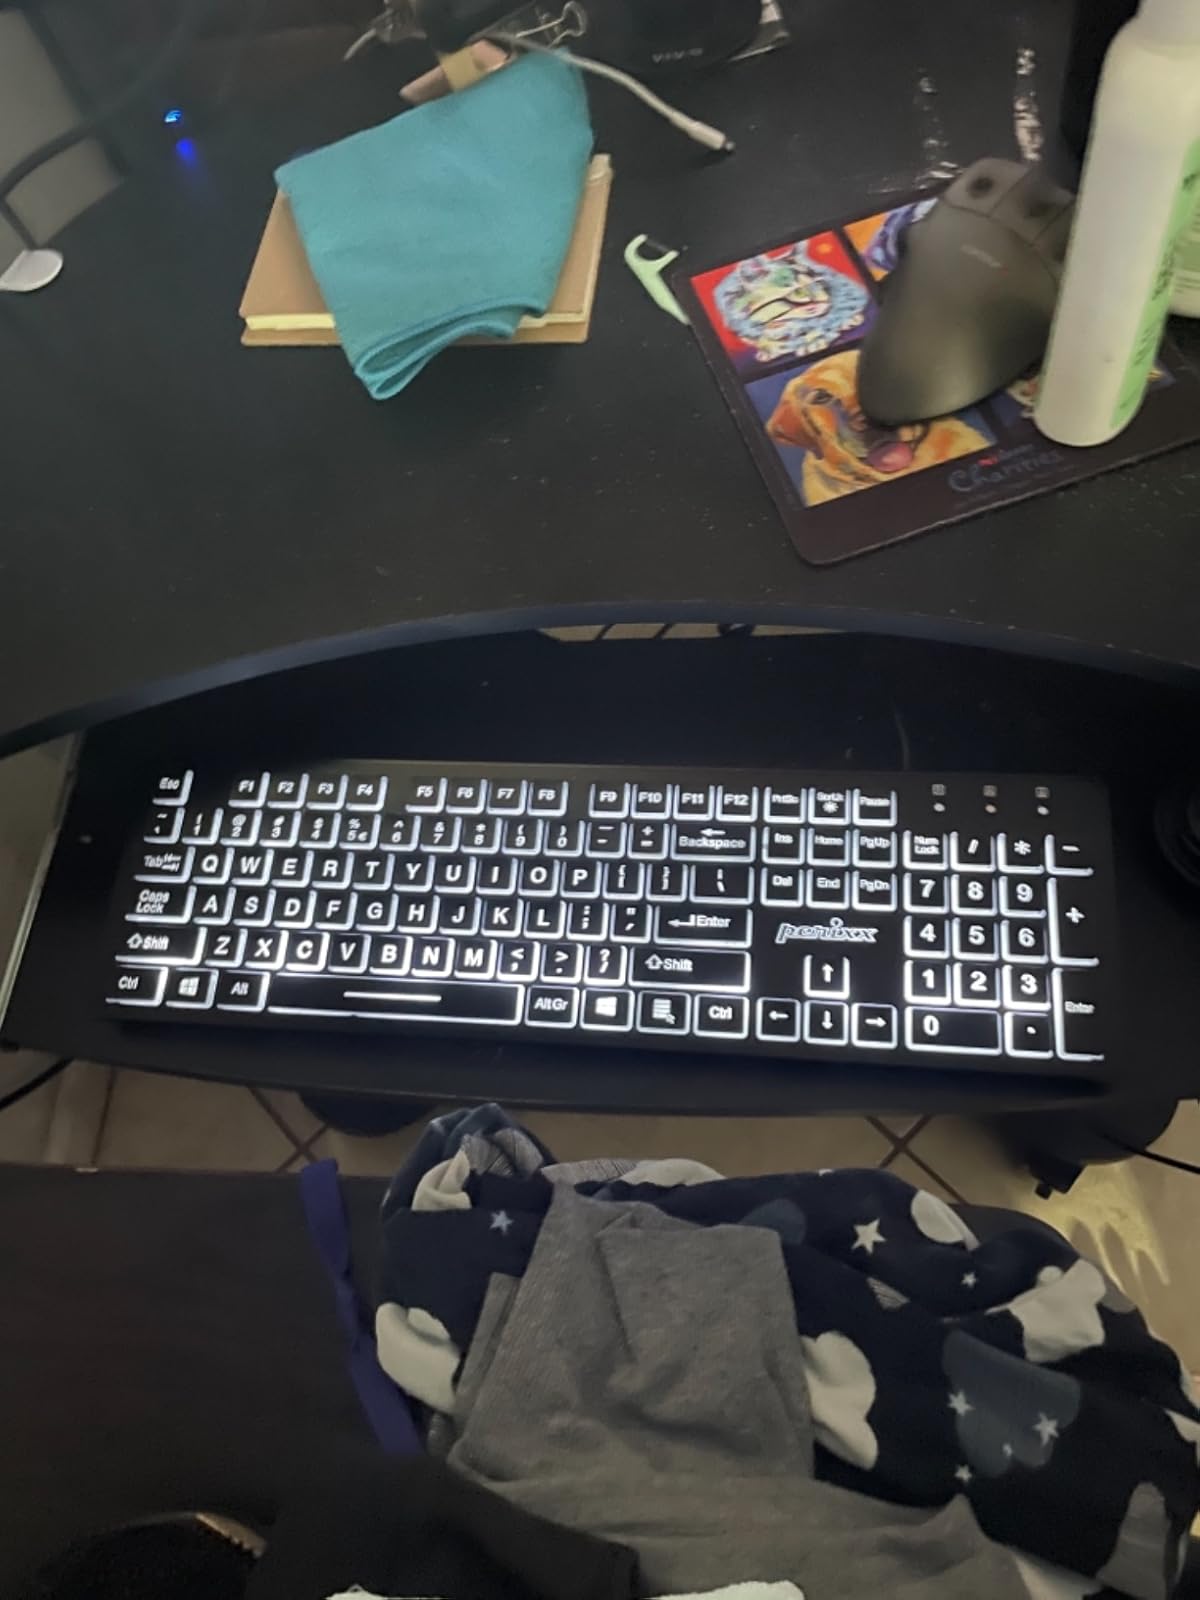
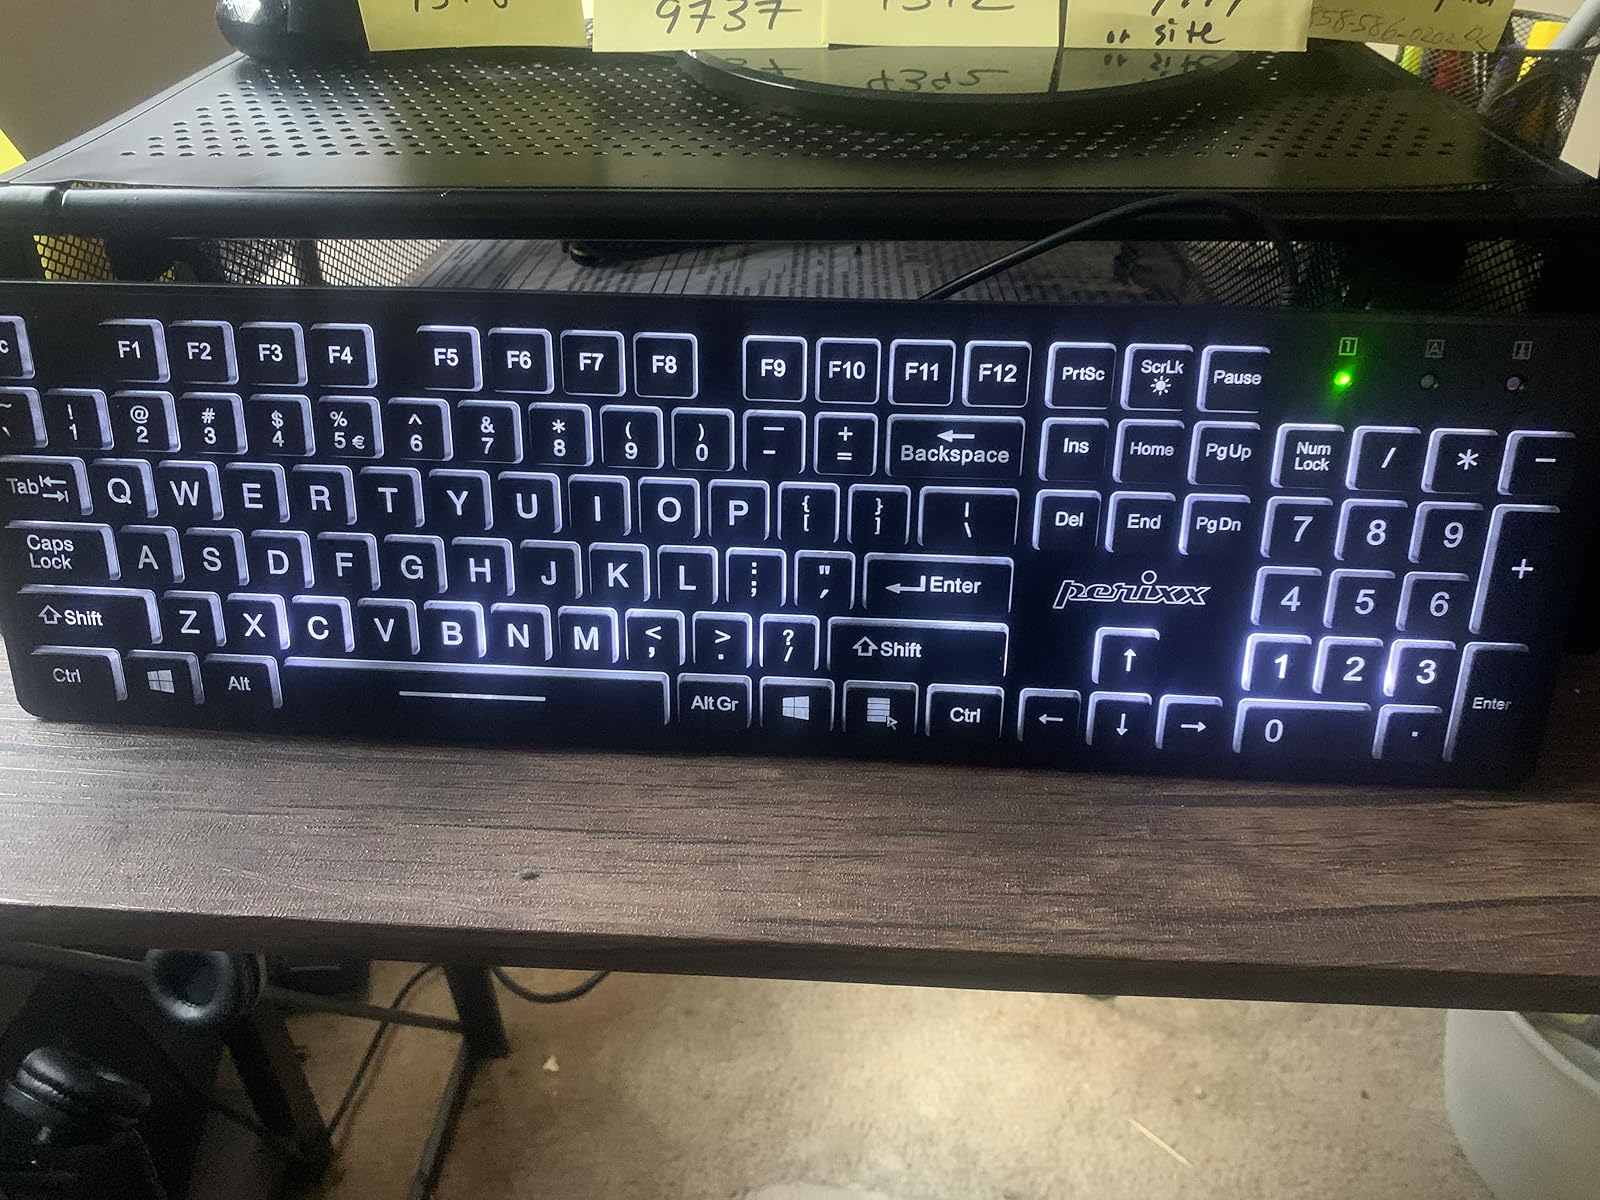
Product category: keyboard
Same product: yes